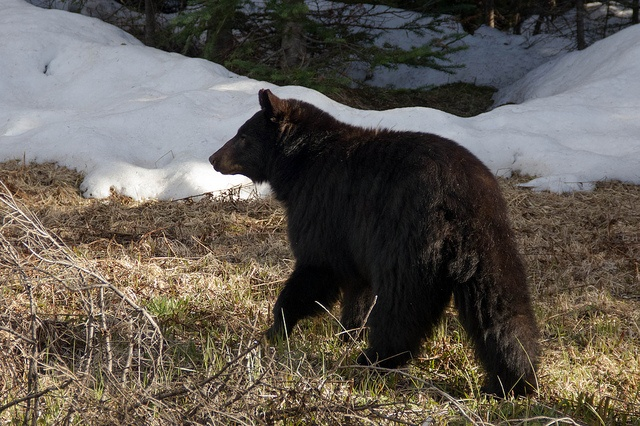
A small bear standing in a bunch of grass
A brown bear roaming through the snowy grass
A large black bear walking through a grassy field.
a large bear is standing near the ice
A bear walking in the grass near a pile of snow.